Dead Reckoning (1947 film)

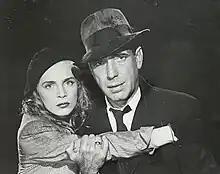
Lizabeth Scott and Humphrey Bogart in "Dead Reckoning" (1947)

"Dead Reckoning" was originally intended by Columbia Pictures' production chief Harry Cohn as a vehicle for Rita Hayworth, a follow-up to the extremely popular "Gilda". Cohn thought that the pairing of Hayworth and Bogart would be a guaranteed money maker. However, Hayworth was in the middle of a contract dispute with Columbia, and refused to make the film, so she was replaced by Lizabeth Scott, who was borrowed from Paramount Pictures' producer Hal Wallis. Scott, an up-and-coming actress being promoted as "The Threat", was often compared to Bogart's wife, Lauren Bacall, as both were former models, and had deep, sultry voices. In an interview following the production's completion, Bogart commented on working with Scott: "I was warned that she was temperamental, but she couldn't have been nicer to work with." He also refuted the press's comparisons of her to Bacall, instead stating that he felt she more resembled Mayo Methot, his previous wife." When Scott first met Bogart, she gifted him a yachting cap as a nod to his enthusiasm for seafaring and service in the United States Navy.